Arkansas Highway 341

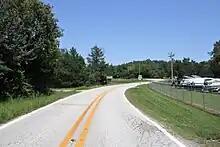
First reassurance marker for Highway 341 north of the Highway 5 junction

Highway 341 begins at Highway 5 north of Briarcliff, Arkansas, and runs northeast through a sparsely populated wooded area. The road is named Tracy Ferry Road and approaches Norfork Lake, where it terminates at Rocky Ridge Road with Tracy Ferry Road splitting and continuing to the southeast.